Carolina Marsh Tacky

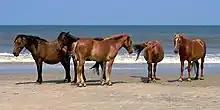
North Carolina Banker horses, a breed with a similar history to the Marsh Tacky.

In the lowcountry region of coastal Georgia and South Carolina, the Carolina Marsh Tacky was the most common horse for most of the breed's history. As the automobile became more common during the 20th century, breed numbers declined, and the Marsh Tacky was thought to have gone extinct during the 1980s and 1990s. In 2012 there were 276 living animals registered, 153 mares and 123 stallions and geldings.